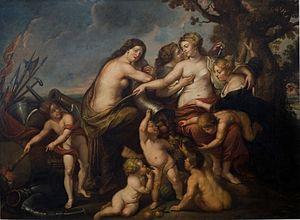
Dans la mythologie grecque, les Heures sont un groupe de déesses personnifiant les divisions du temps. Elles étaient célébrées lors de la fête de l'Horée marquant le changement des saisons. De trois à l'origine, leur nombre grandit et passe à 9, 10 ou 12. De même, leur rôle évolue selon les auteurs et les époques : elles symbolisent à l'origine le cours de la nature à travers les saisons, puis deviennent des déesses de l'ordre et de la justice naturelle ; finalement, elles incarnent les divisions du jour, de l'aube à la nuit tombée.
Dicé, ou Diké, est une divinité de la mythologie grecque, personnifiant la Justice humaine dans ses aspects moraux et pénaux.
Dans la mythologie grecque, Eunomie est une déesse mineure. Son nom est aussi un nom commun qui peut se traduire en français par « ordre bien réglé, bonne législation, justice, équité ».